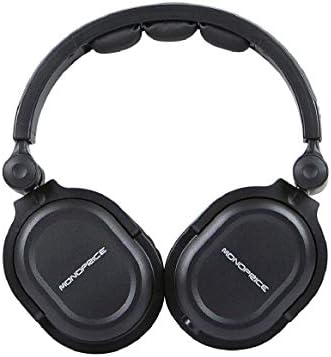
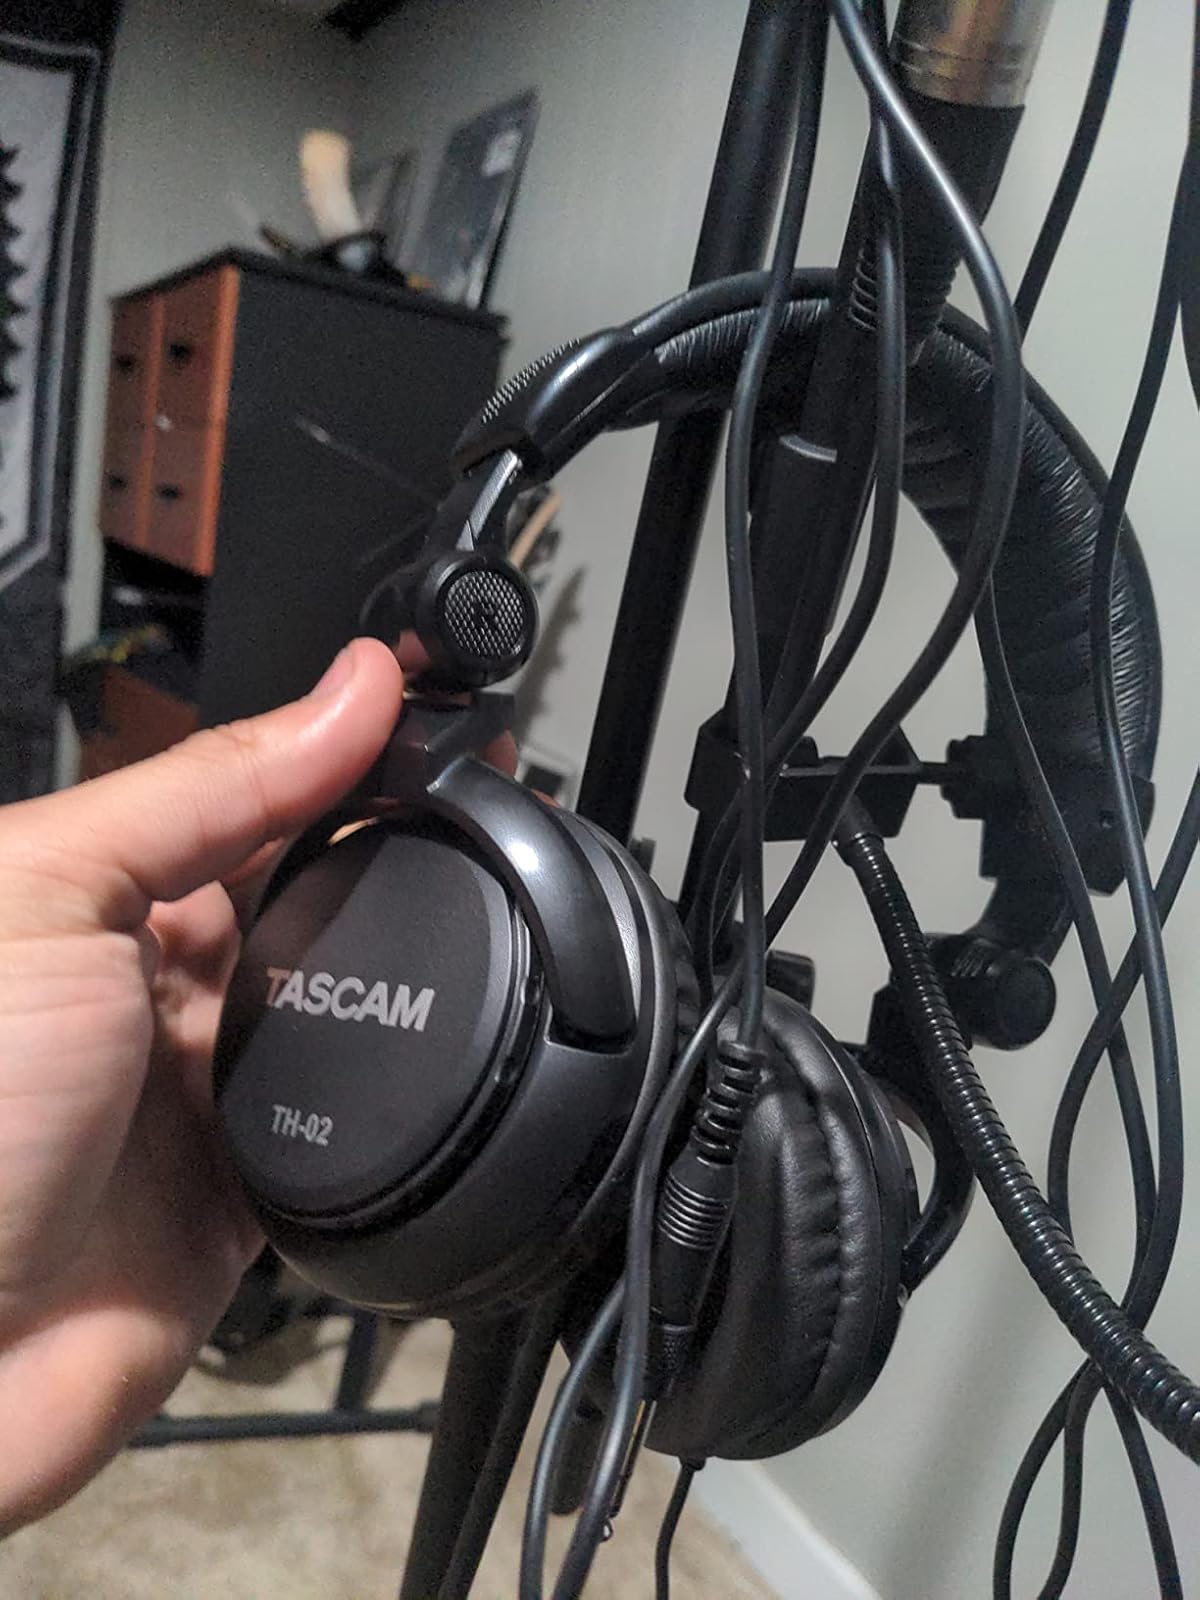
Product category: headphones
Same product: no